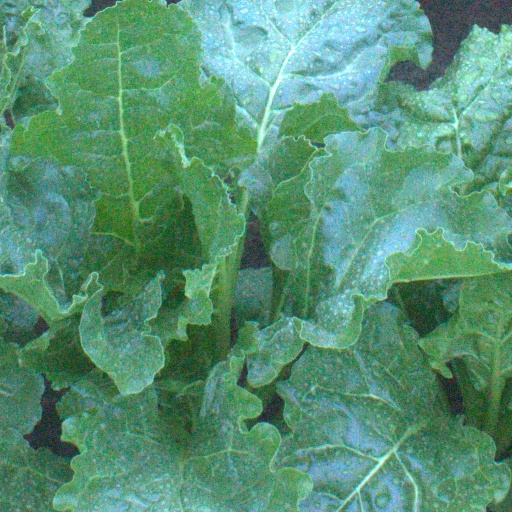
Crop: sugar beet